Nolan Smith

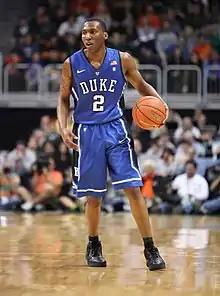
Smith with the Duke Blue Devils in 2011

Nolan Derek Smith (born July 25, 1988) is an American former professional basketball player and current head coach for Tennessee State. He played college basketball for Duke before being drafted 21st overall by the Portland Trail Blazers in the 2011 NBA draft. As a junior, he started at shooting guard for Duke's national champion 2010 team. As a senior, he was named a consensus first-team All-American and the ACC Player of the Year.